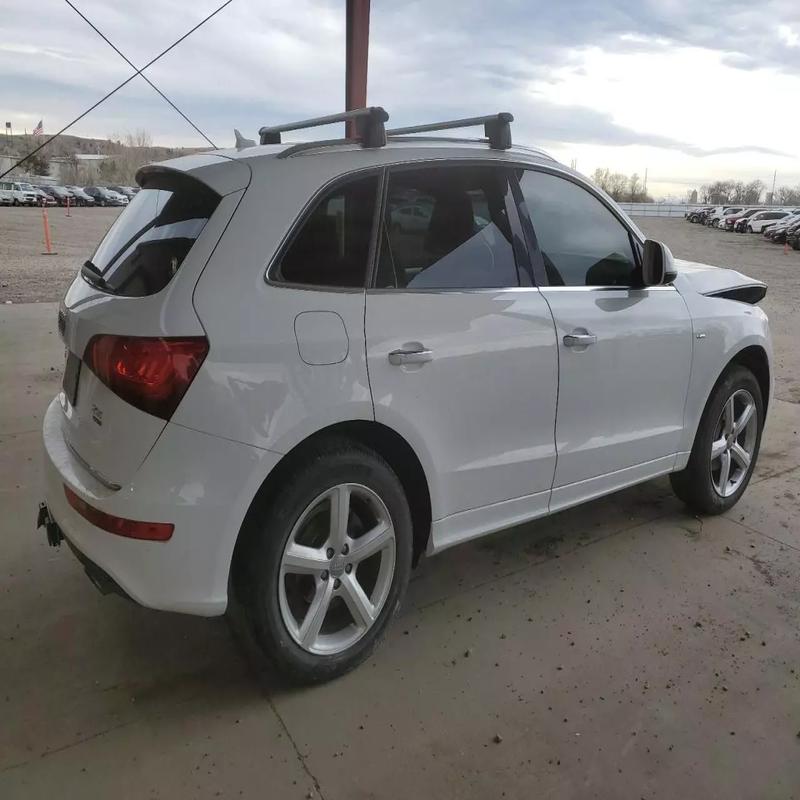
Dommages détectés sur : capot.
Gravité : mineur